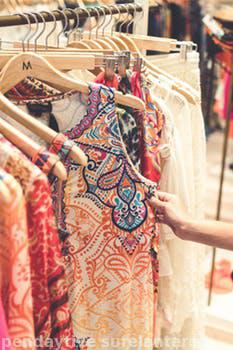
Label: Watermark